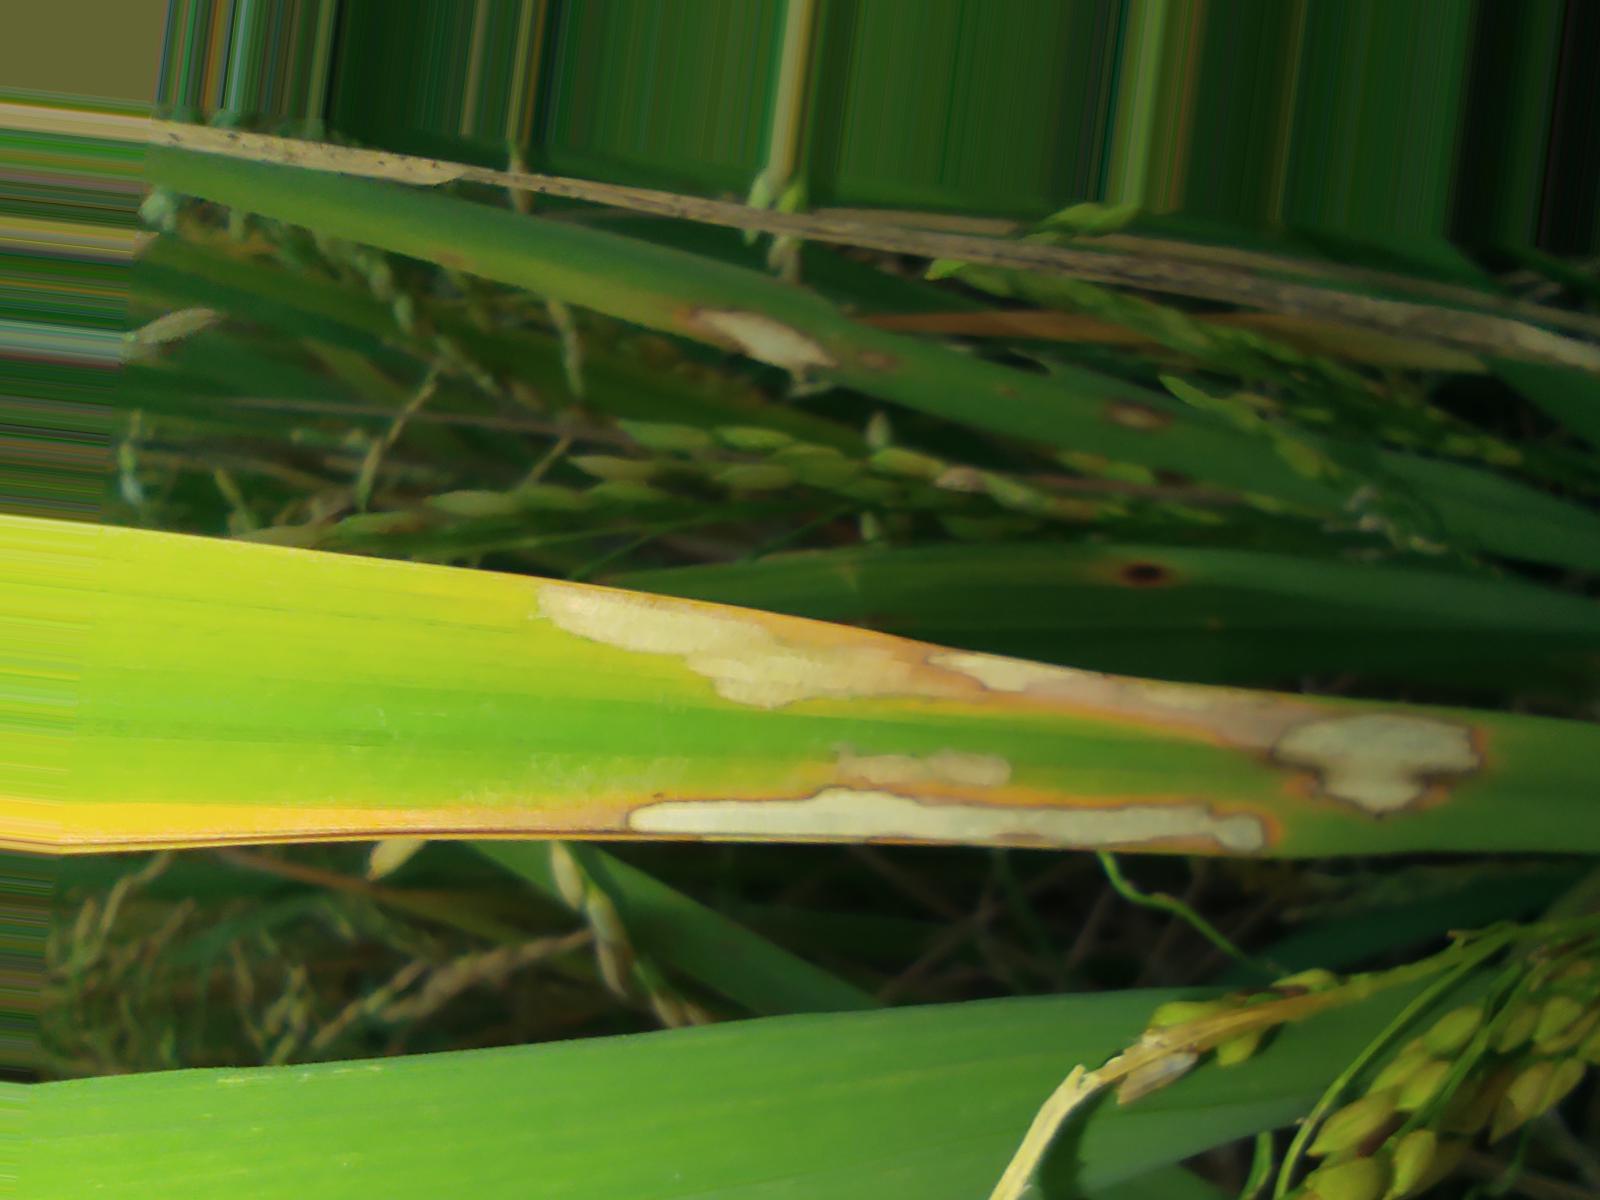
Nhãn: Bệnh Đốm Vằn ( Khô vằn ) ( Sheath Blight )